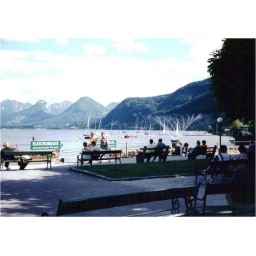
This is the mountain and lake region around Salzburg. It is magnificent and so incredibly beautiful.